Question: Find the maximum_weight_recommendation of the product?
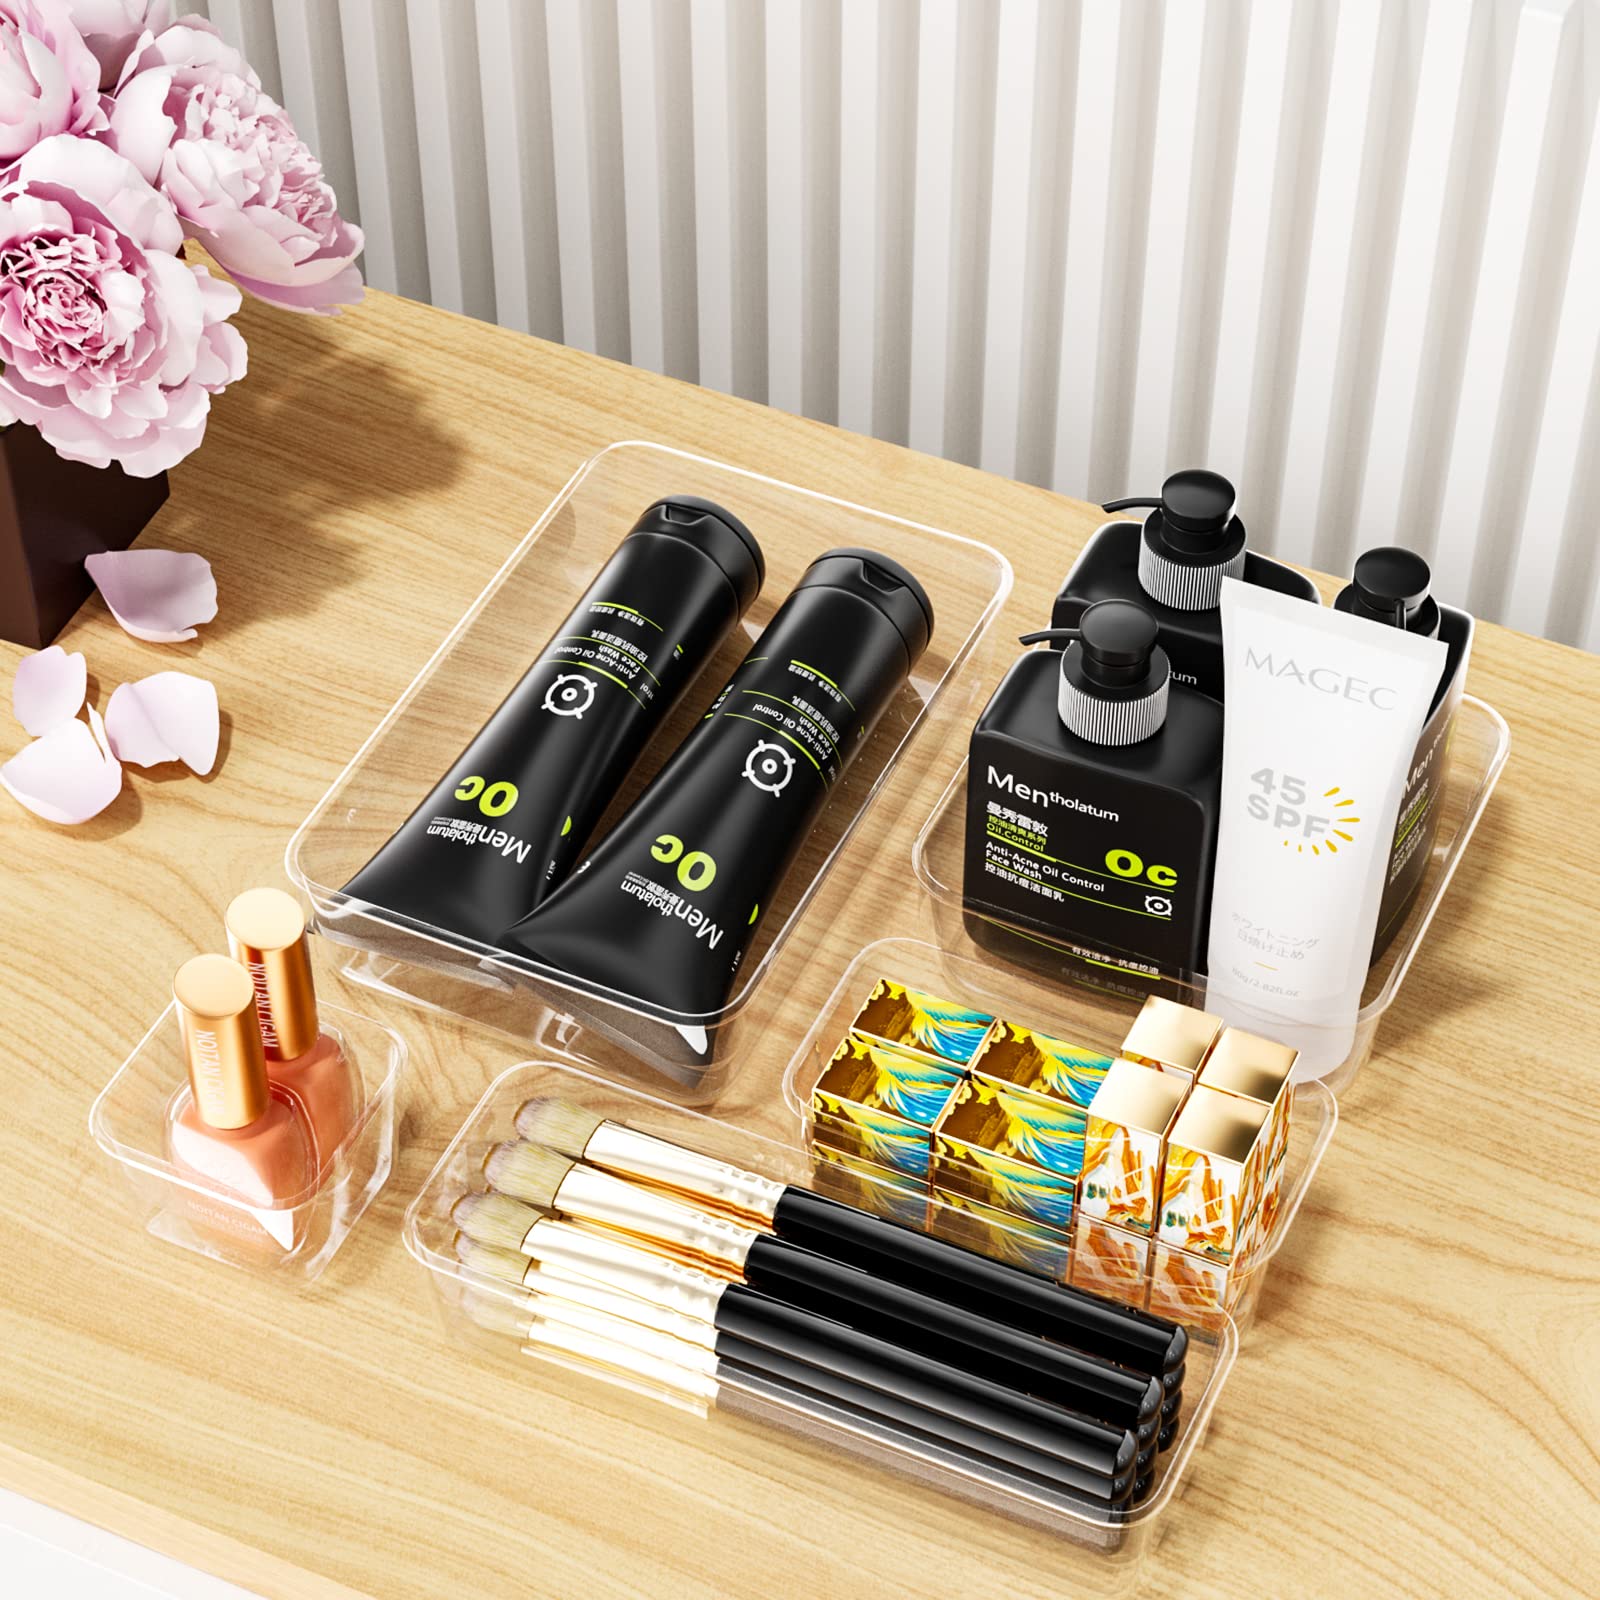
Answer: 80.0 gram